Sinonovacula constricta

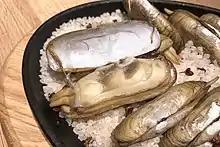
Salt-baked Duotou clams, a famous Putian dish

Clams from Duotou village in Putian city, Fujian are particularly famous, and are a key ingredient in Putian cuisine.